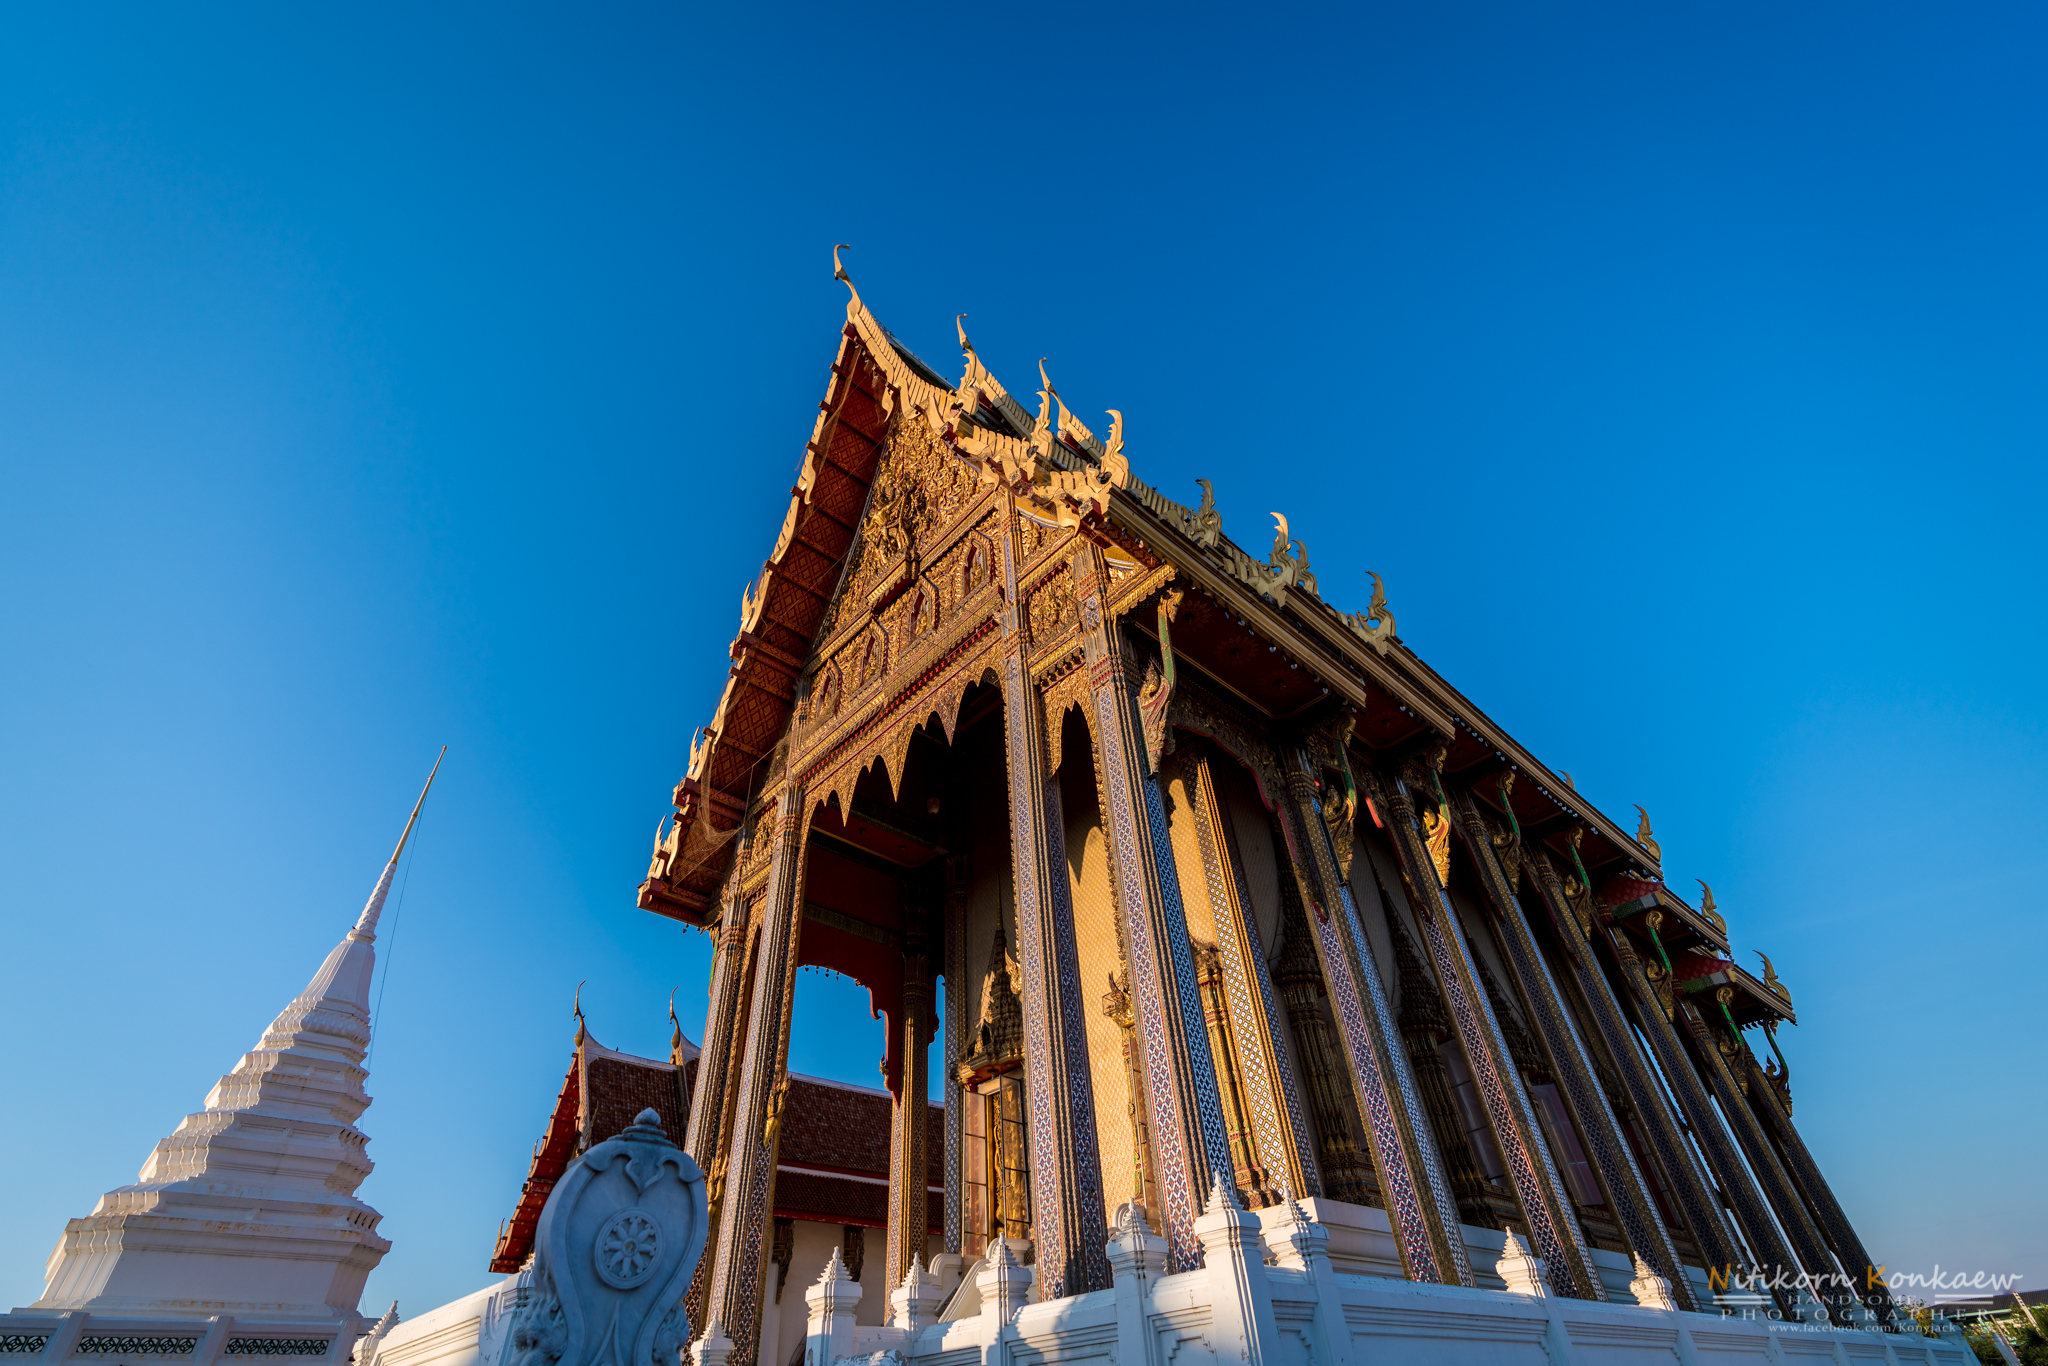
measure, temple, landmark, sky, place of worship, architecture, historic site, building, wat, chinese architecture, hindu temple, ancient history, shrine, tourism, cloud, facade, vacation, roof, tourist attraction, unesco world heritage site, classical architecture